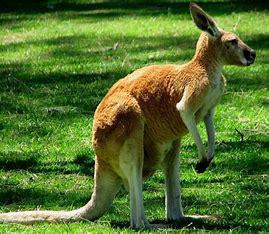
Brand: KangaROOS
Model: 100